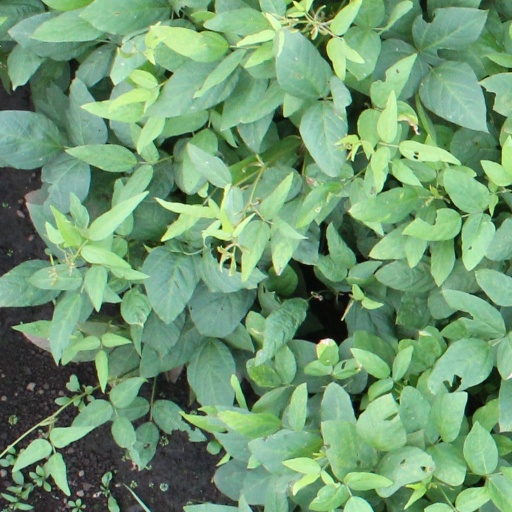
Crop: soybean